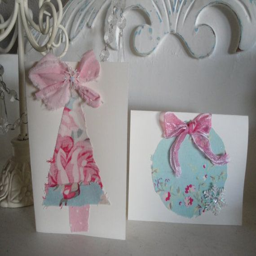
what a wonderful idea for homemade cards - just use shabby chic fabric and ribbon !